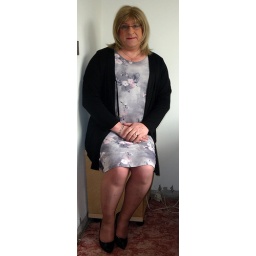
Sitting in grey flower patterened dress, black top and heels